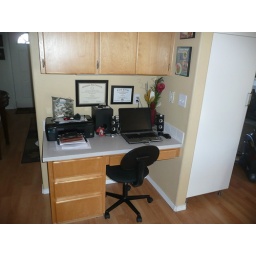
Built in desk in kitchen